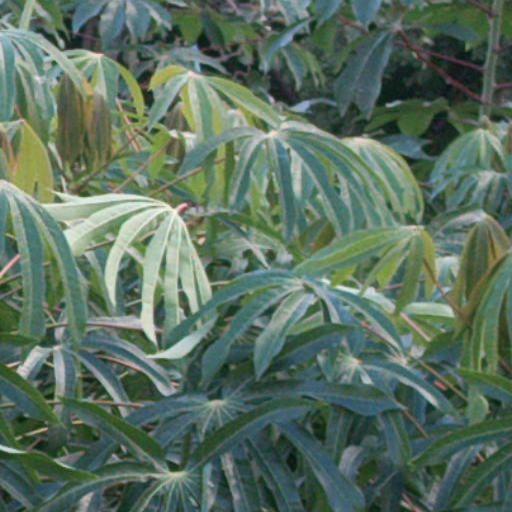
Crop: cassava